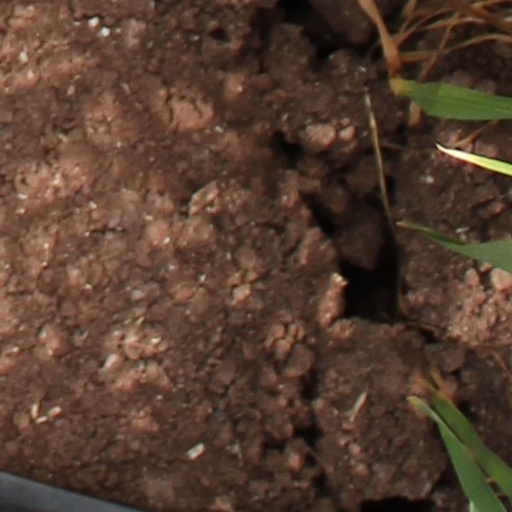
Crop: wheat